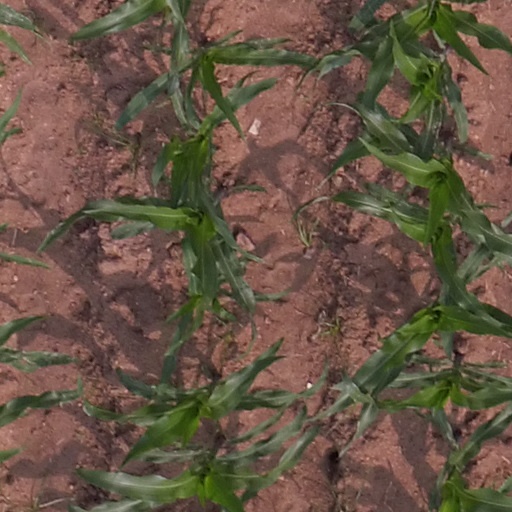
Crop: maize; corn